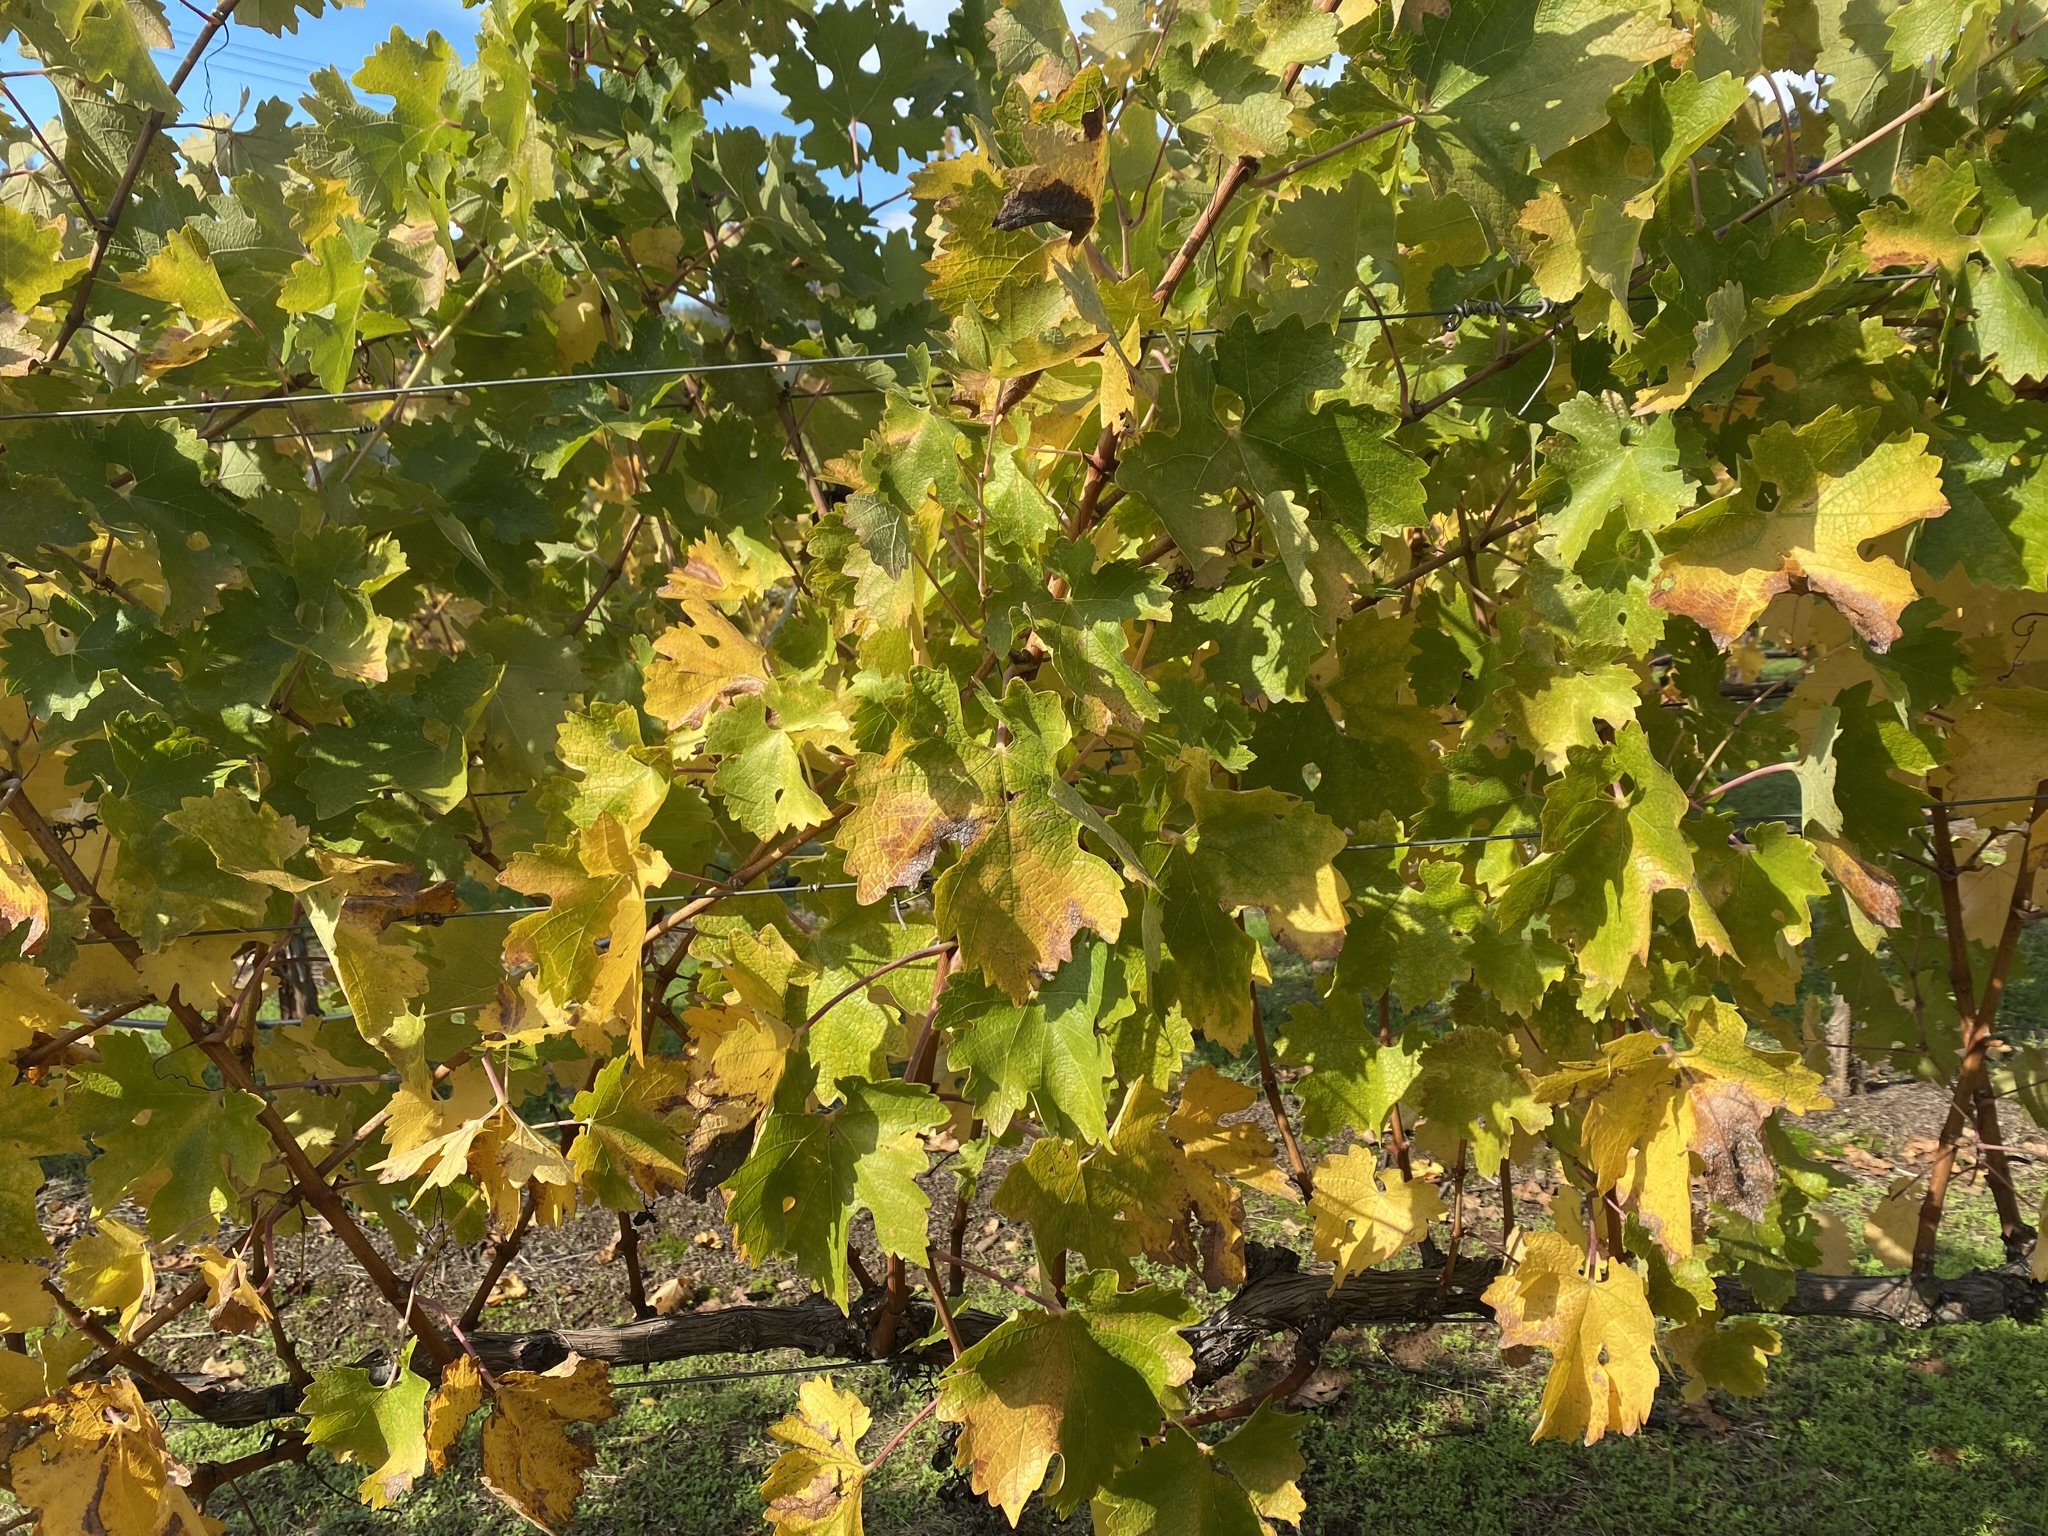
Label: No Virus